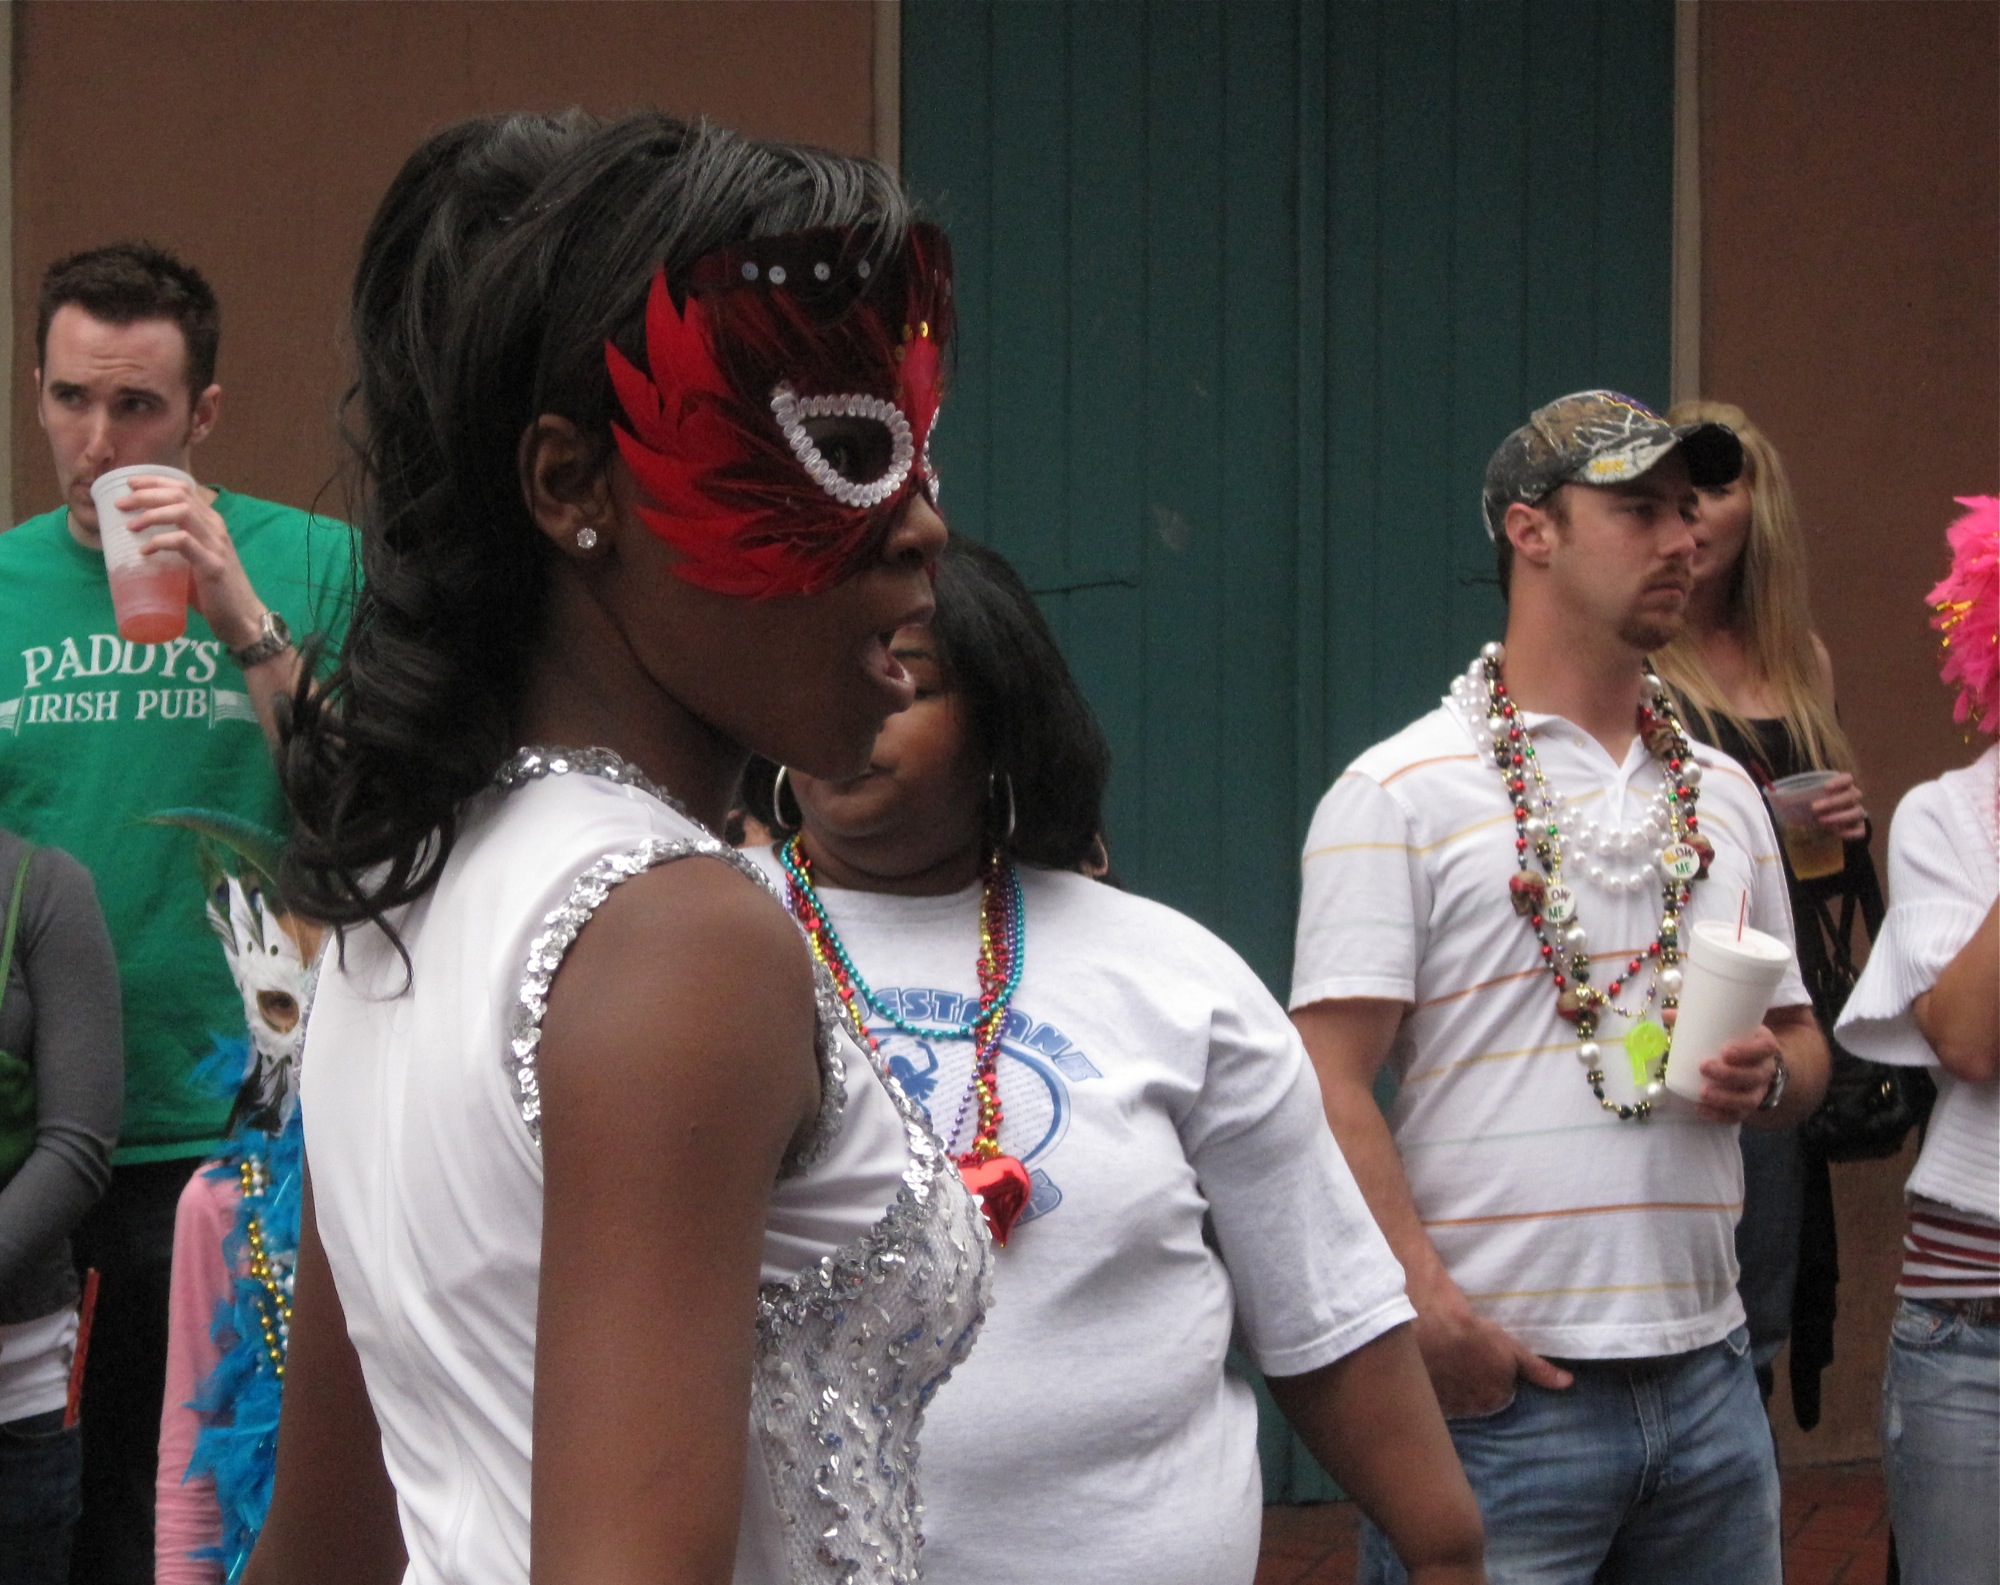
clothing, festival, costume, neworleans, mardigras, kreweofkingarthur